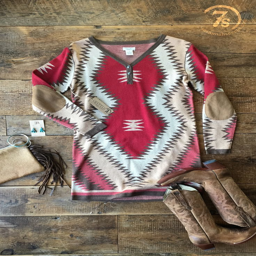
the person - super soft blanket sweater dress .